Osaka Puck

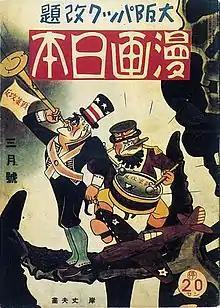
1943 cover

"Osaka Puck" was launched in 1906, with the Western-style artist Akamatsu Rinsaku playing a central role. Its format placed it in opposition to the satirical comics magazine "Tokyo Puck", which launched in Tokyo in 1905 under editor-in-chief Kitazawa Rakuten. In its early years, it grew its circulation by perfecting sales through station vendors. It continued regular publication as a "wholesome manga magazine" even while other satirical comics magazines shut down one after the other due to excessive competition and the intensification of the Pacific War. It changed its name to "Manga Japan" in 1943 in accordance with a prohibition on the English language, but in January 1945 was forced to cease publication temporarily.